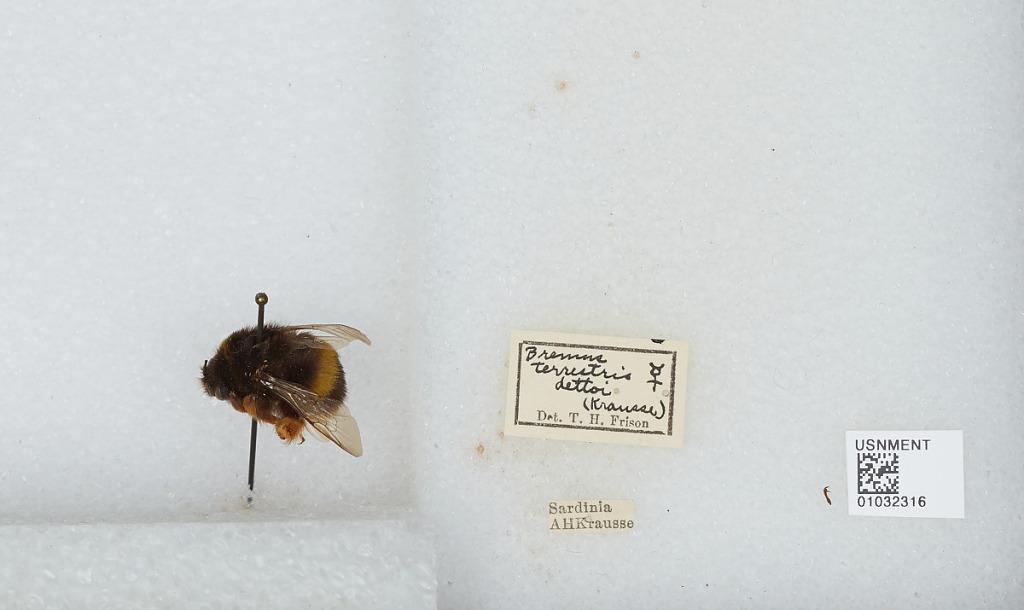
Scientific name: Bombus (Bombus) terrestris dettoi Krausse
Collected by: A. Krausse
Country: Italy
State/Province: Sardinia
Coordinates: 40.1277, 9.01685
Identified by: Frison, T. H.